Durham Bulls Athletic Park

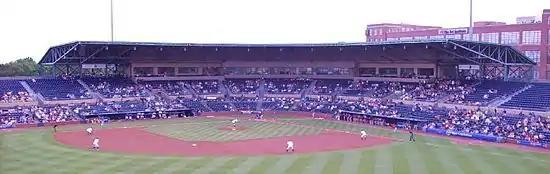
DBAP game action in 2010, bathed in twilight glow.

In addition to hosting the Bulls, the ballpark has hosted other baseball events since its opening. These include hosting 12 ACC Baseball Tournaments, the 2012 Triple-A National Championship Game, and the 2014 Triple-A All-Star Game. In the 2012 Triple-A National Championship Game, the Pacific Coast League's Reno Aces defeated the International League's Pawtucket Red Sox, 10–3. In the 2014 Triple-A All-Star Game, the International League All-Stars defeated the Pacific Coast League All-Stars, 7–3. Perhaps the most significant game during any of the events was an 18-inning contest between the UNC Tar Heels and the NC State Wolfpack during the 2013 ACC tournament semifinals, in which the Tar Heels won, 2–1. It set records for both the largest attendance for a college baseball game in NC with 11,392 attending, and the longest baseball game in ACC tournament history.